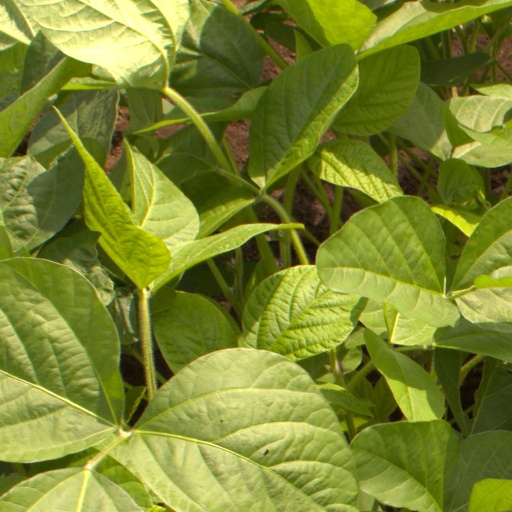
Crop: soybean